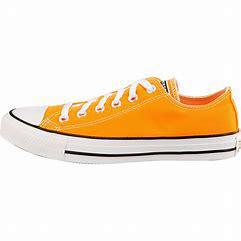
Brand: Converse
Model: All Star Ox